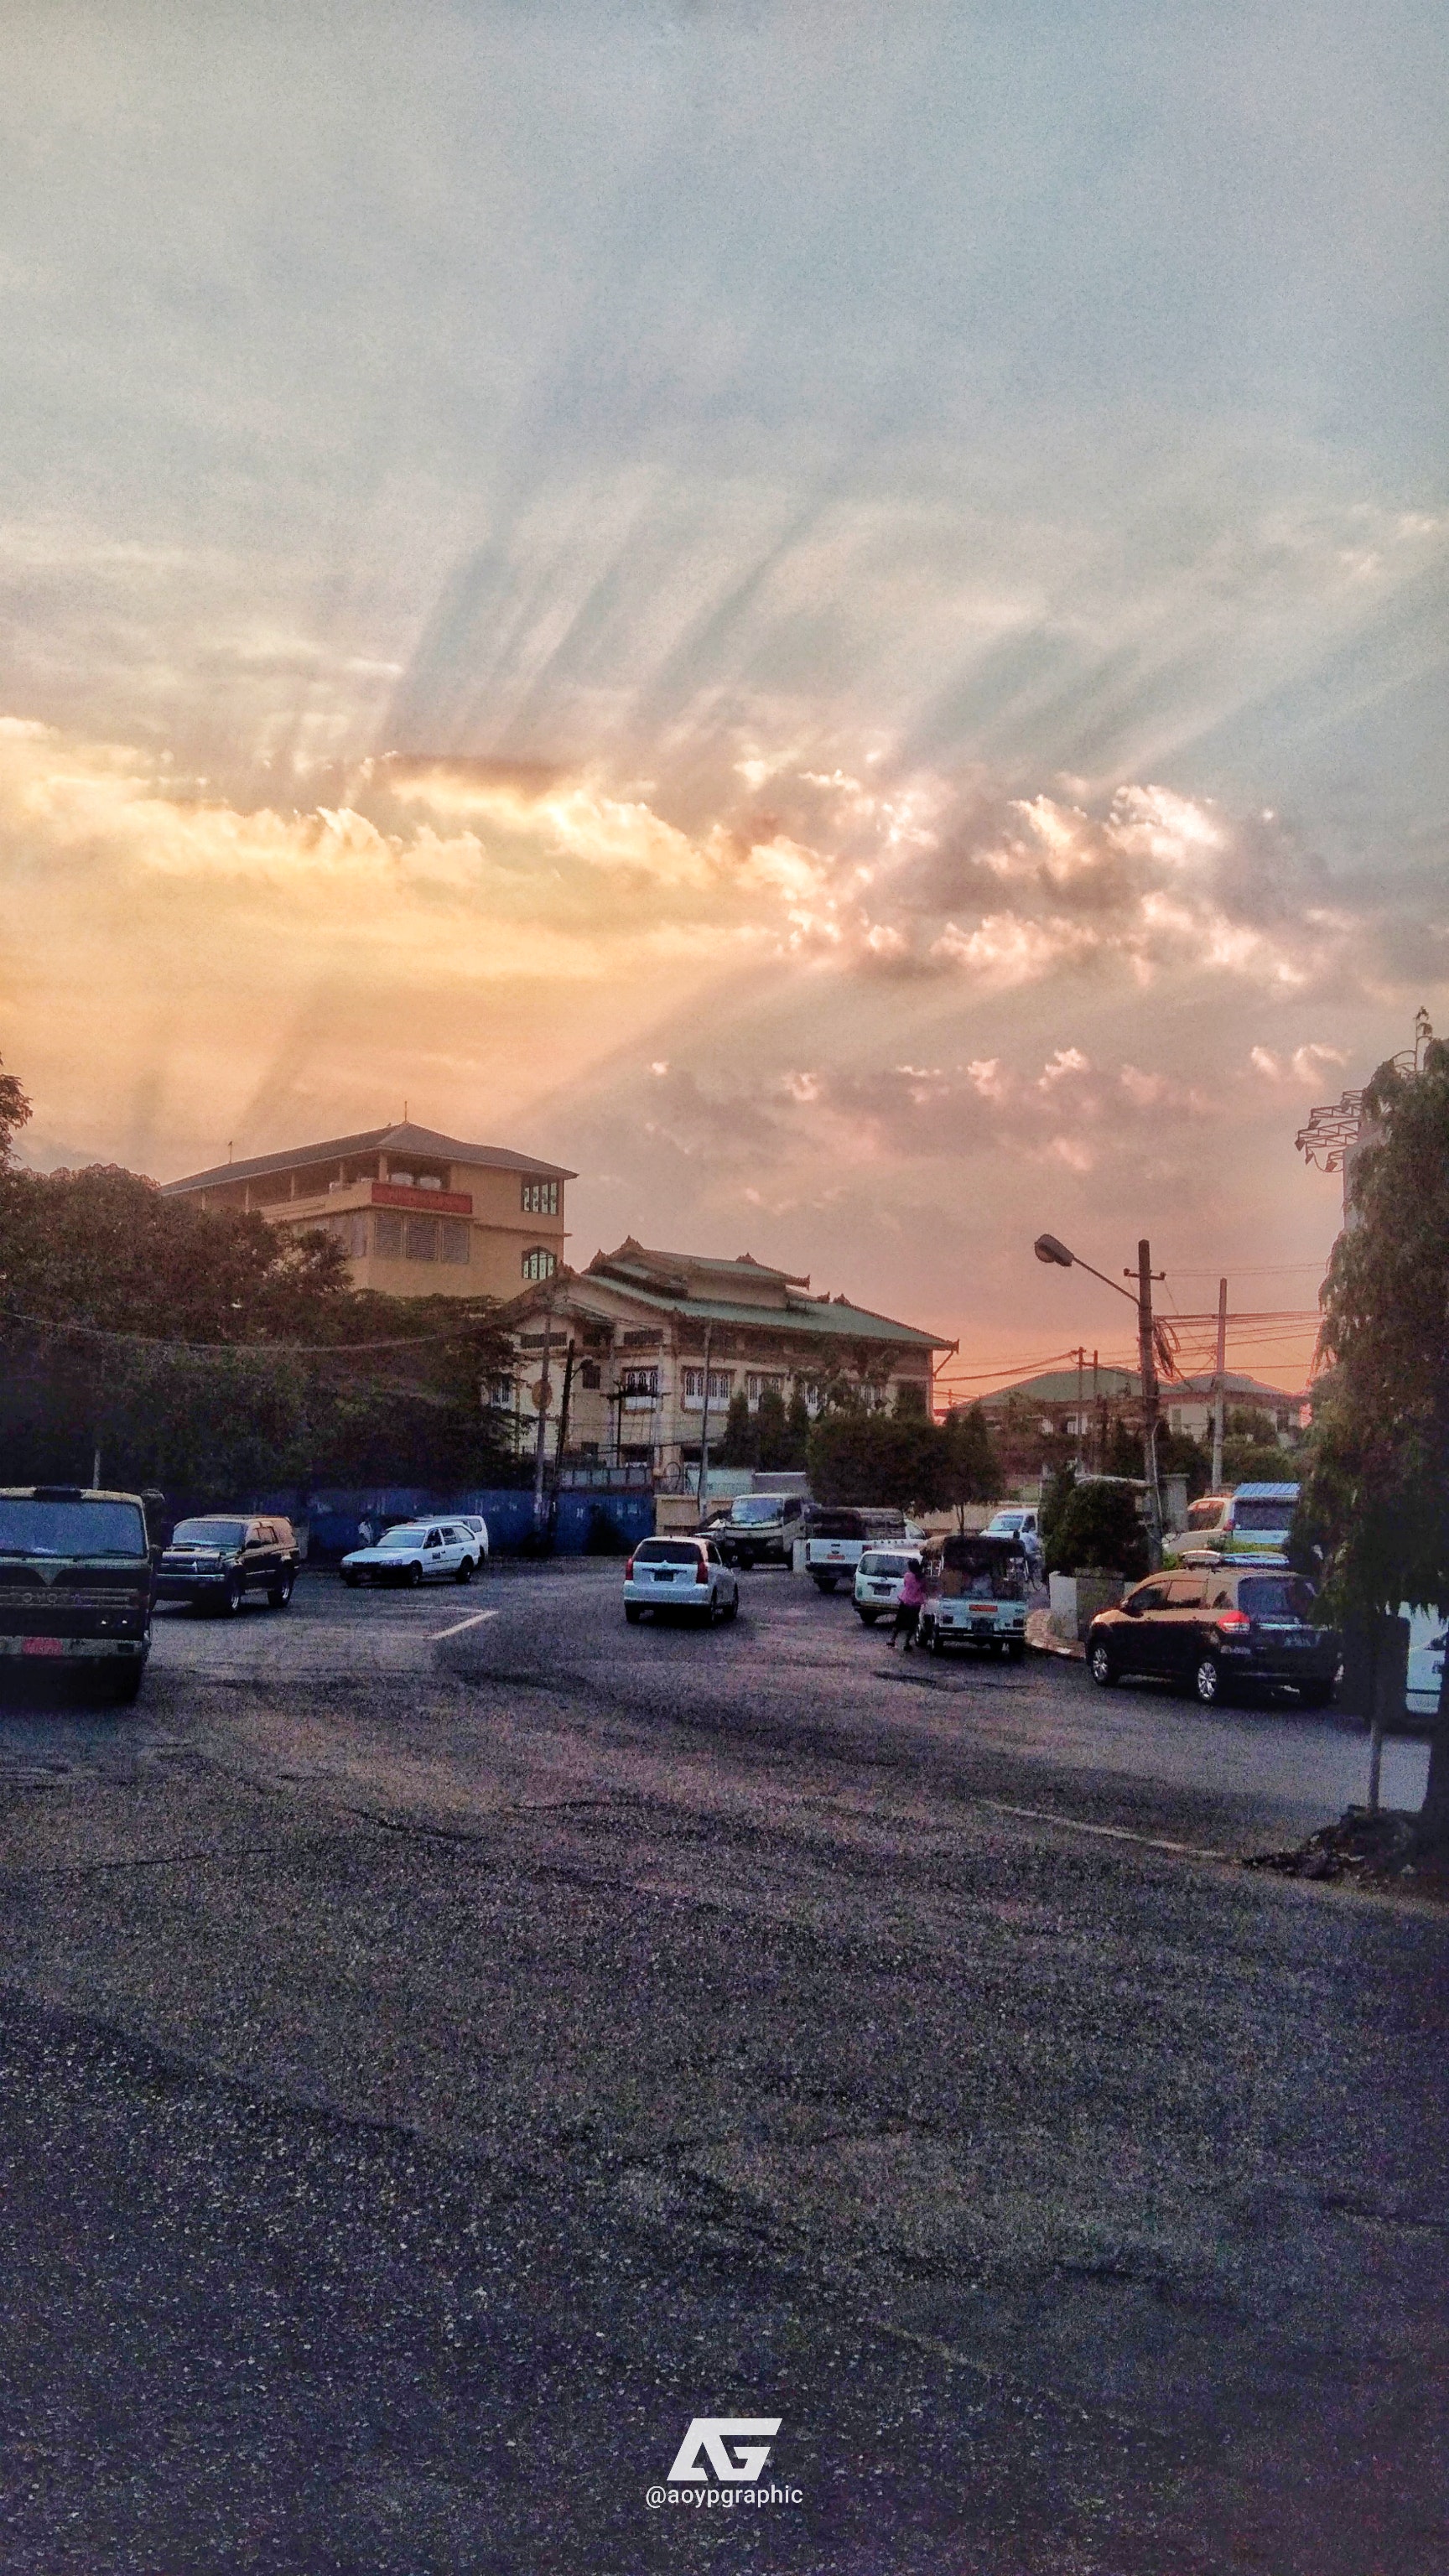
evening, sunset, road, color, sky, photography, cloud, town, urban area, morning, tree, city, street, mountain, atmosphere, infrastructure, neighbourhood, dusk, sunlight, residential area, vehicle, meteorological phenomenon, horizon, car, vacation, landscape, night, suburb, cumulus, winter, road surface, downtown, asphalt, house, sunrise, ocean, tourism